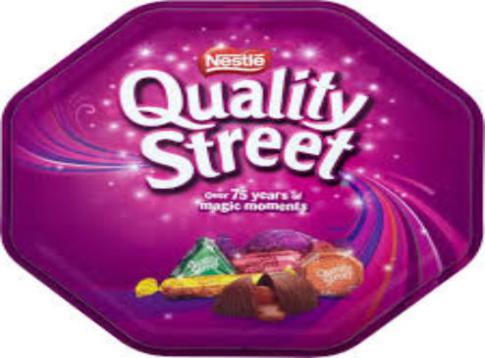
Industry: Food